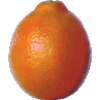
Label: Tangelo 1